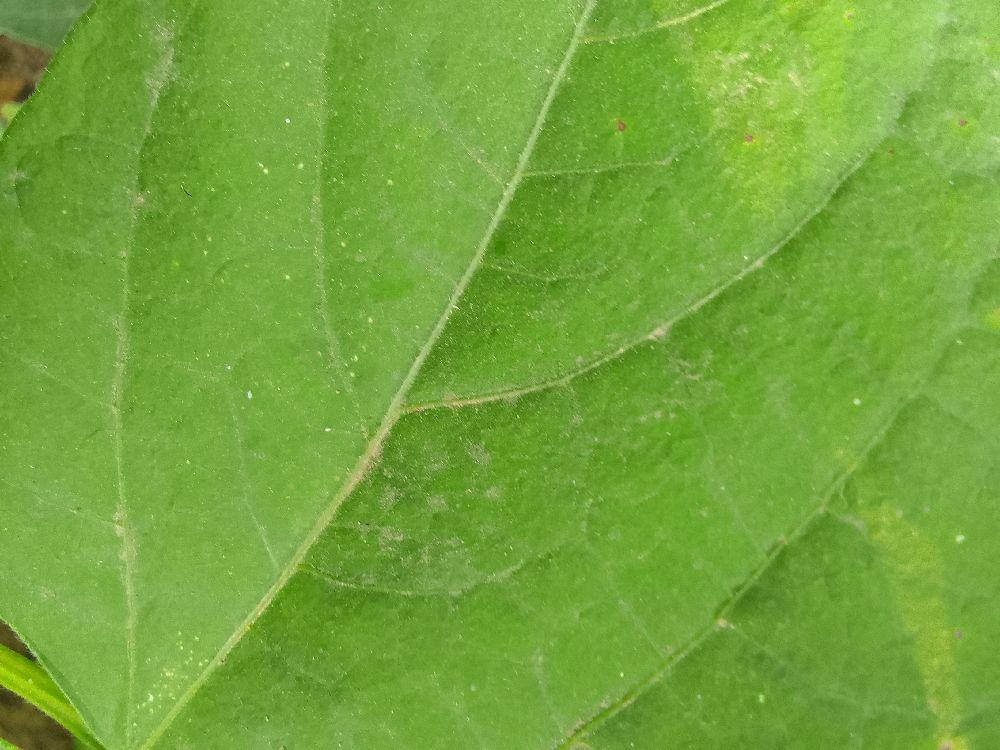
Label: healthy